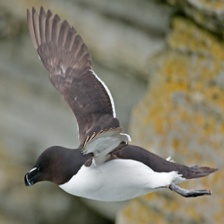
Species: RAZORBILL
Scientific name: ALCA TORDA